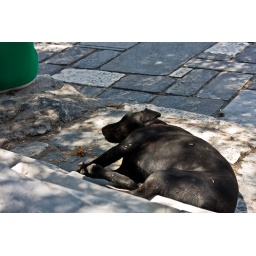
Stray dog in Greece. There are many stray animals in Greece, but they are always well cared for by the citizens.